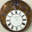
Label: clock